Bebel Gilberto

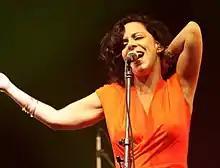
Bebel Gilberto performing in Budapest (2012)

Isabel Buarque de Hollanda Gilberto de Oliveira (born May 12, 1966), known as Bebel Gilberto, is an American-born Brazilian popular singer often associated with bossa nova. She is the daughter of João Gilberto and singer Miúcha. Her uncle is singer/composer Chico Buarque.